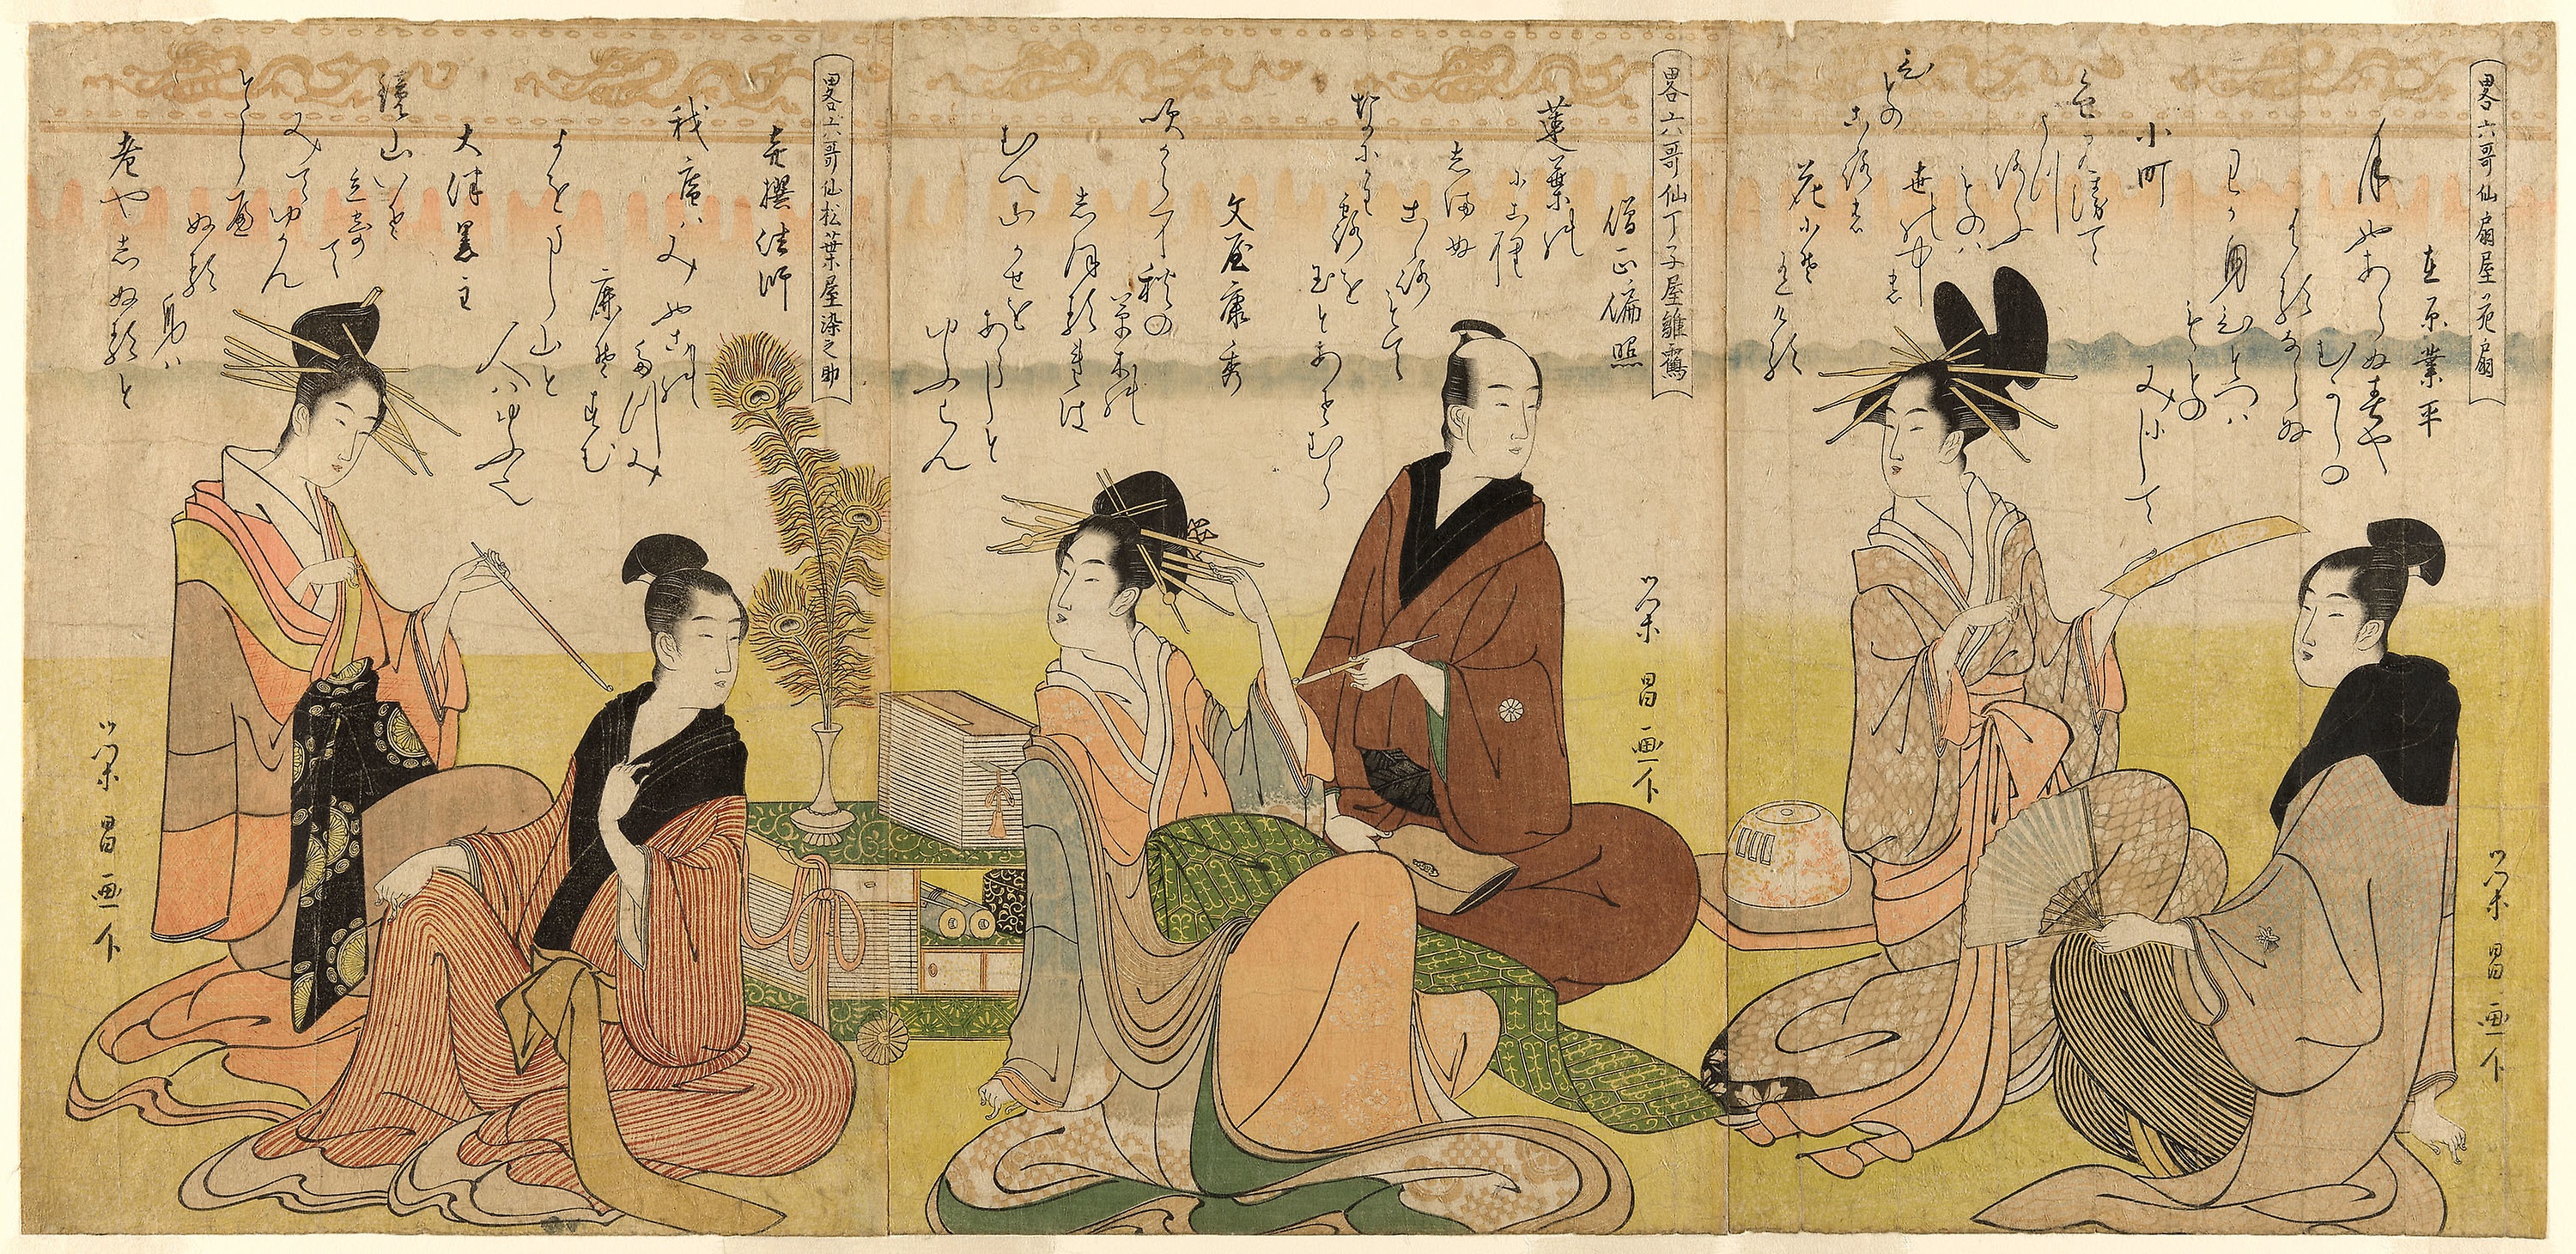
art, painting, illustration, visual arts